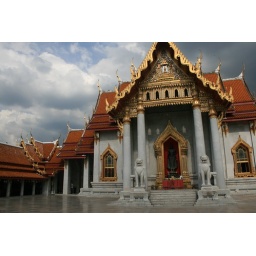
Beautiful white, red and golden temple encasing a budah in Bangkok, Thailand.